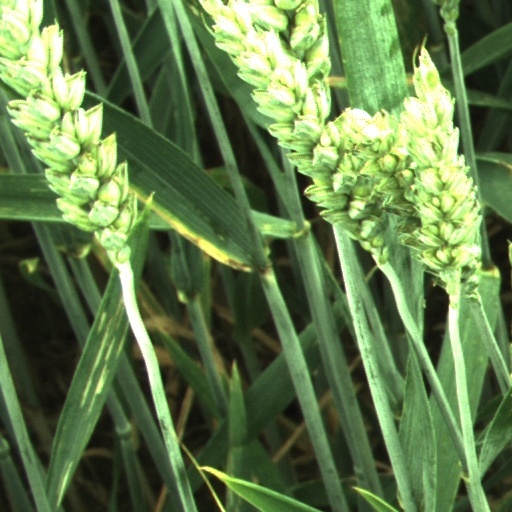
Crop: wheat